Louis Franchet d'Espèrey

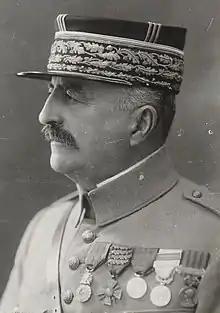

Louis Félix Marie François Franchet d'Espèrey (25 May 1856 – 8 July 1942) was a French general during World War I. In September 1914, as the new commander of the French 5th Army, he played a notable role in organising allied the allied response that led to the First Battle of the Marne. As commander of the large Allied army based at Salonika, he conducted the successful Macedonian campaign, which caused the collapse of the Southern Front and contributed to the armistice.